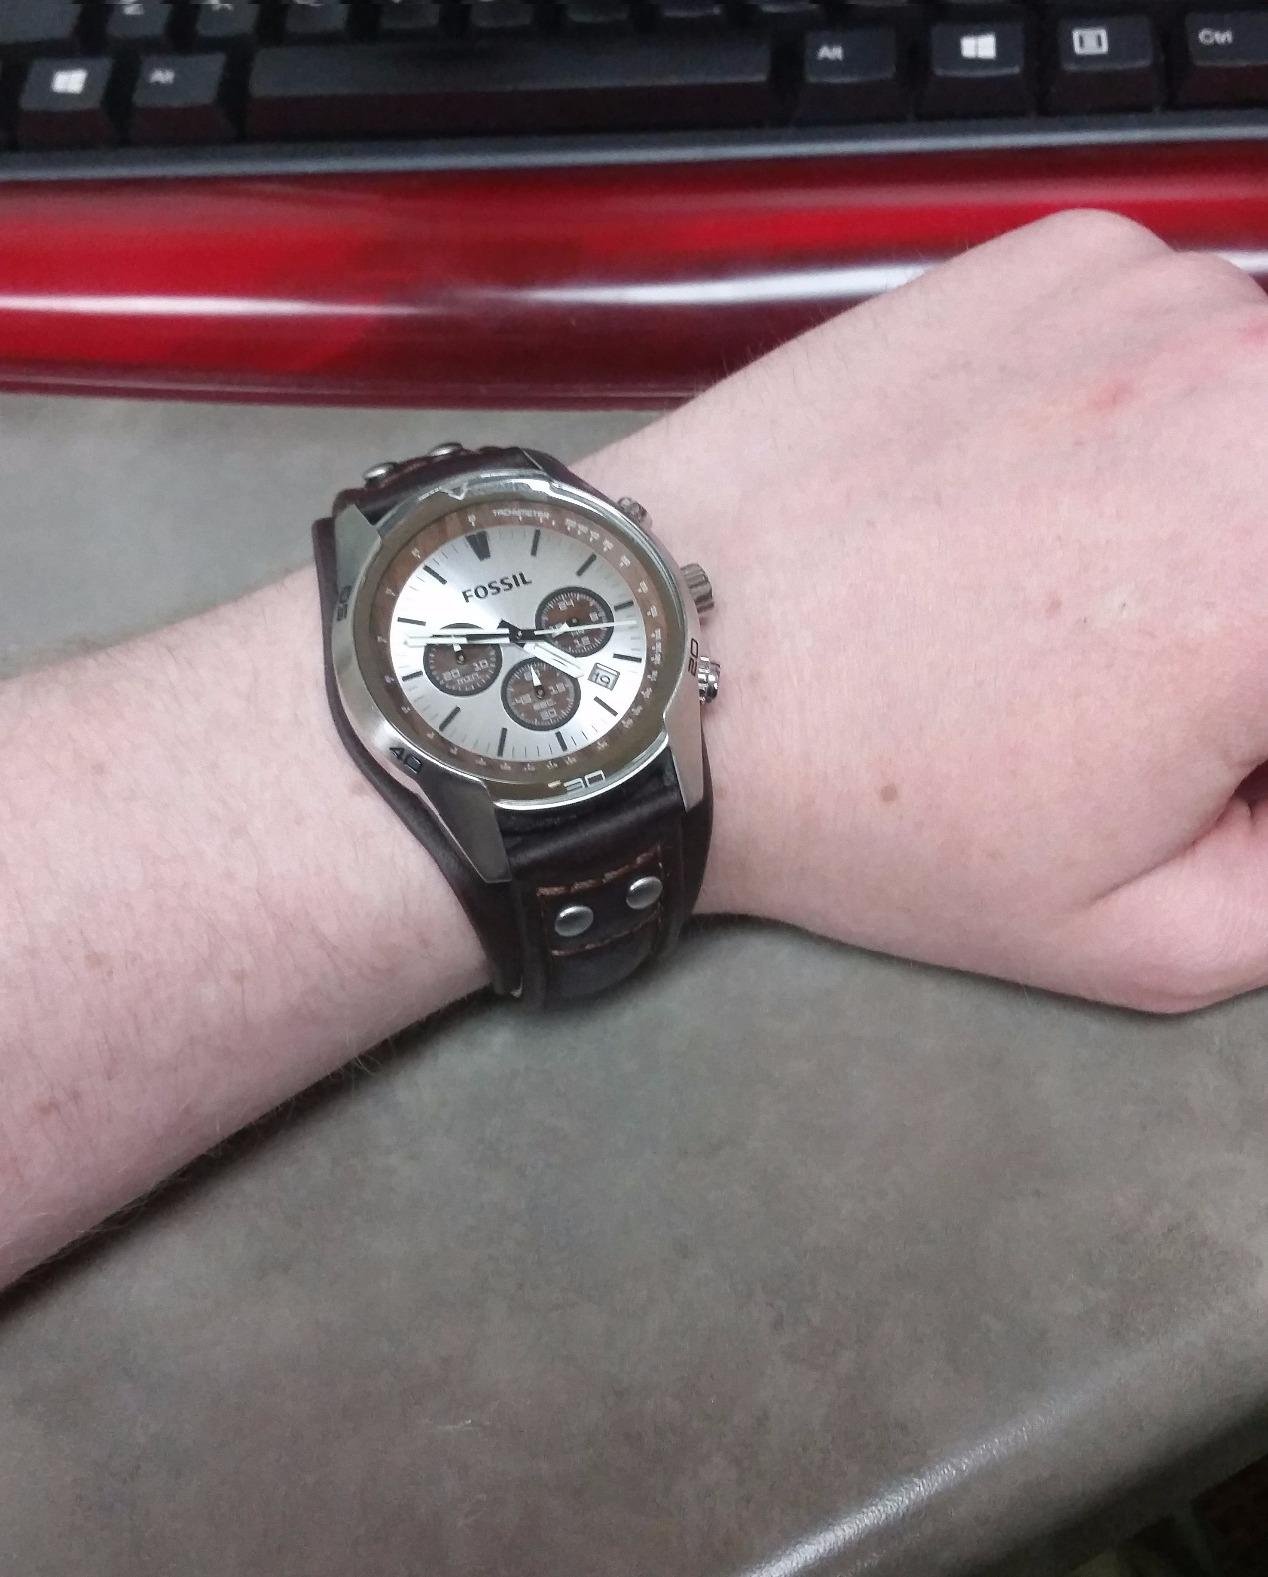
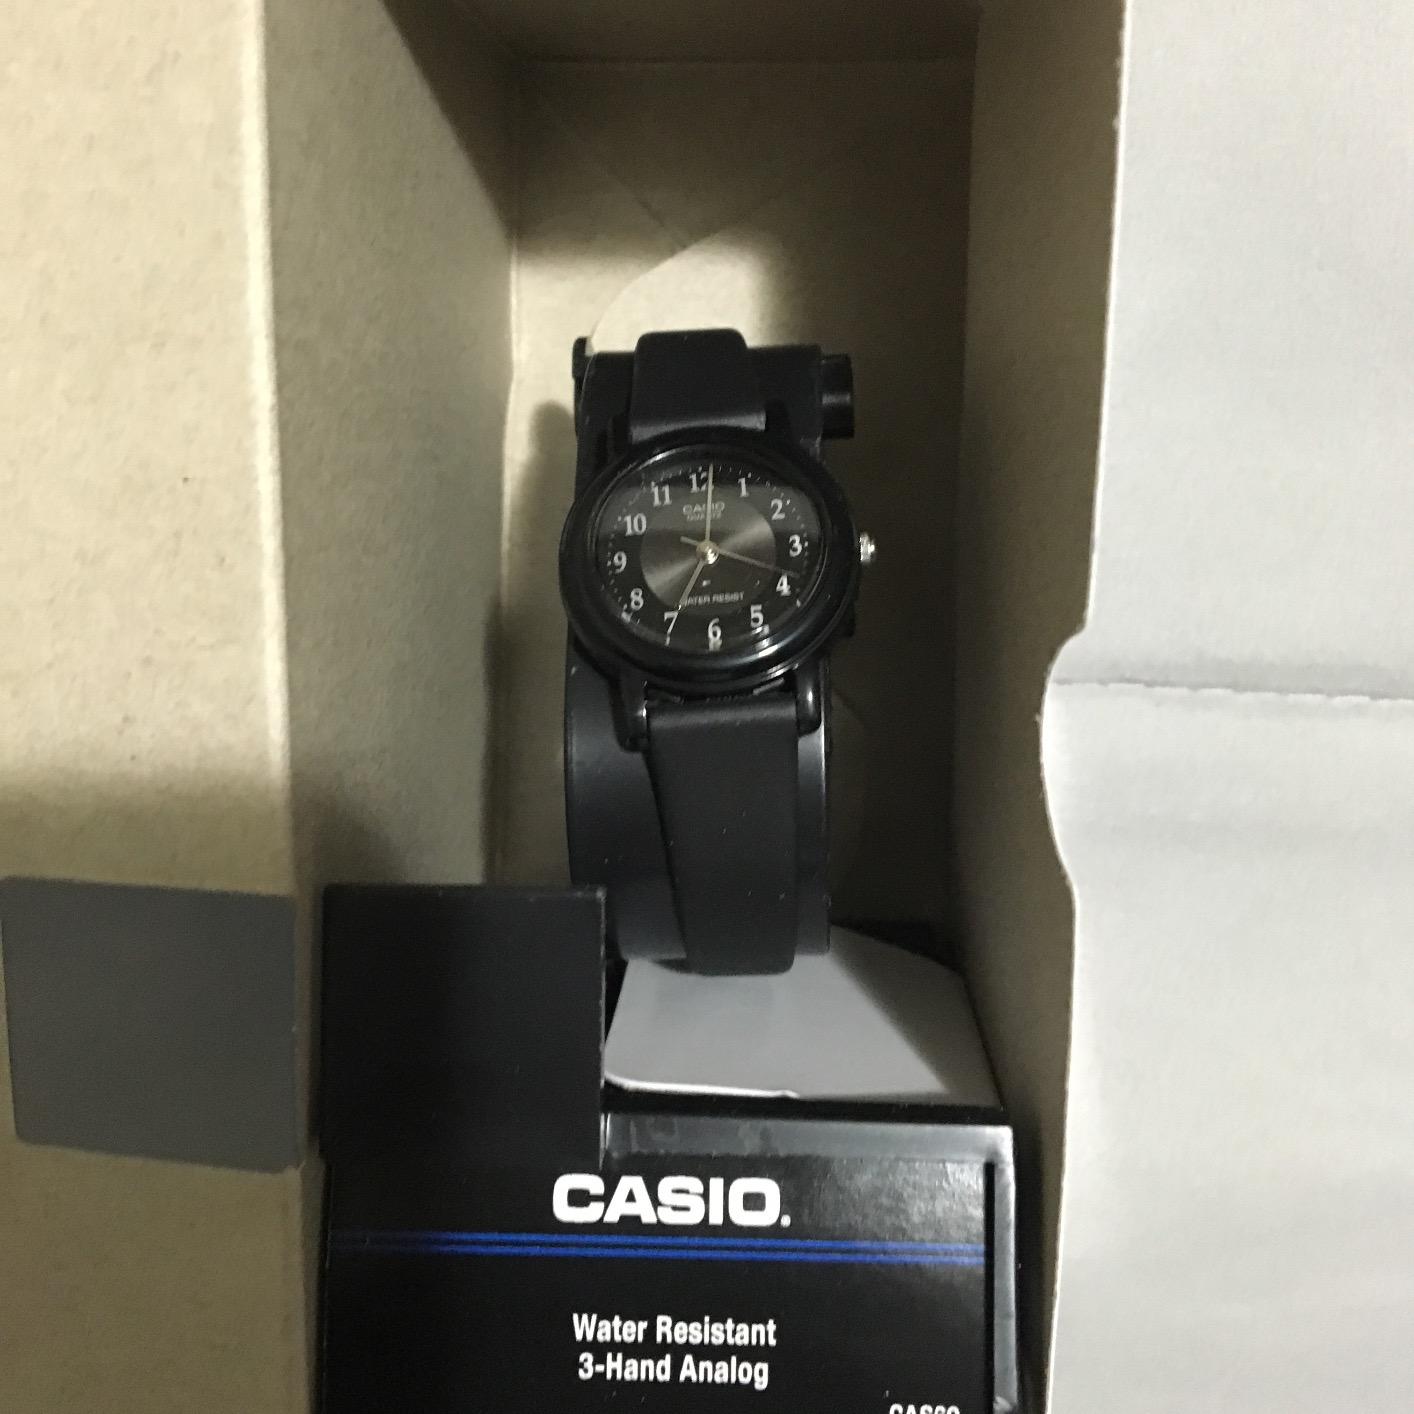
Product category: accessories_watch
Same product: no